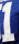
Number: 1